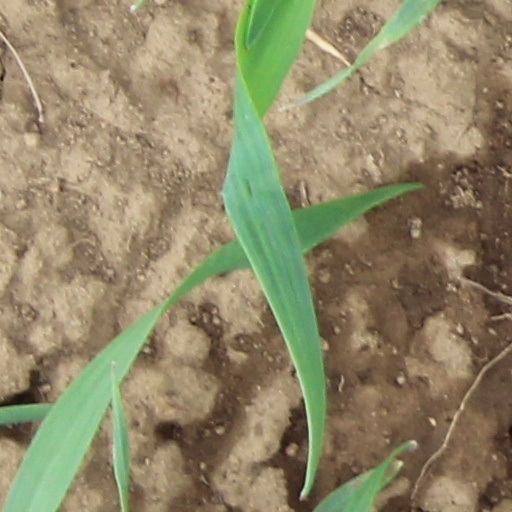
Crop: wheat